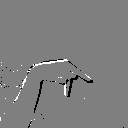
ASL letter: p